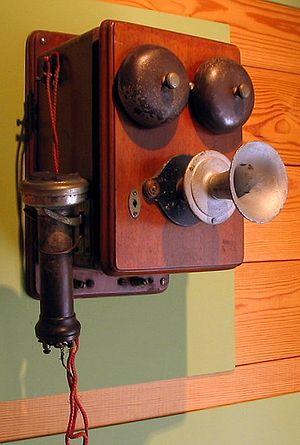
En téléphonie, un combiné est un composant d'un téléphone que l'utilisateur tient dans la main lors d'un appel téléphonique.
Le téléphone est un appareil de communication initialement conçu pour transmettre la voix humaine et pouvoir communiquer à distance.
L’histoire des télécommunications, après l'utilisation de moyens primitifs, commence avec les premiers services postaux organisés, le développement du télégraphe, du téléphone, des communications sans fil puis numériques. C'est sans doute un des domaines où la technologie a évolué le plus fortement.